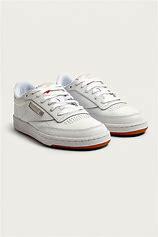
Brand: Reebok
Model: Club C 85